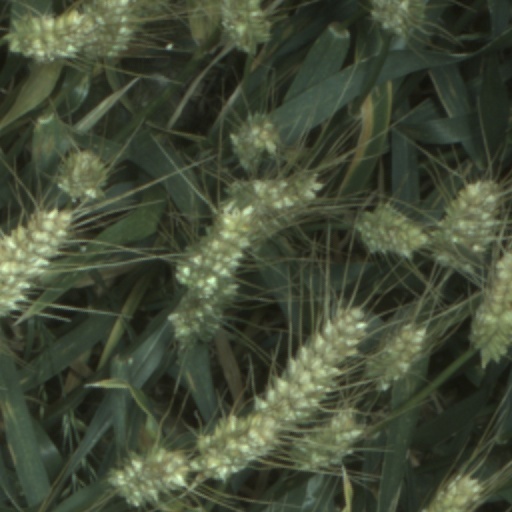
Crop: wheat